Lukovë

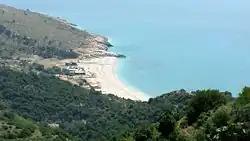
Lukovë is located within the Mediterranean Biogeographic Region.

Lukovë has a hot-summer mediterranean climate (Köppen "Csa"). Precipitation mainly falls within the winter months. Lukovë has mild winters and hot, dry summers. The average annual temperature is 15.1 °C or 59.2 °F. Precipitation amounts to 737 mm or 29.0 inches annually.